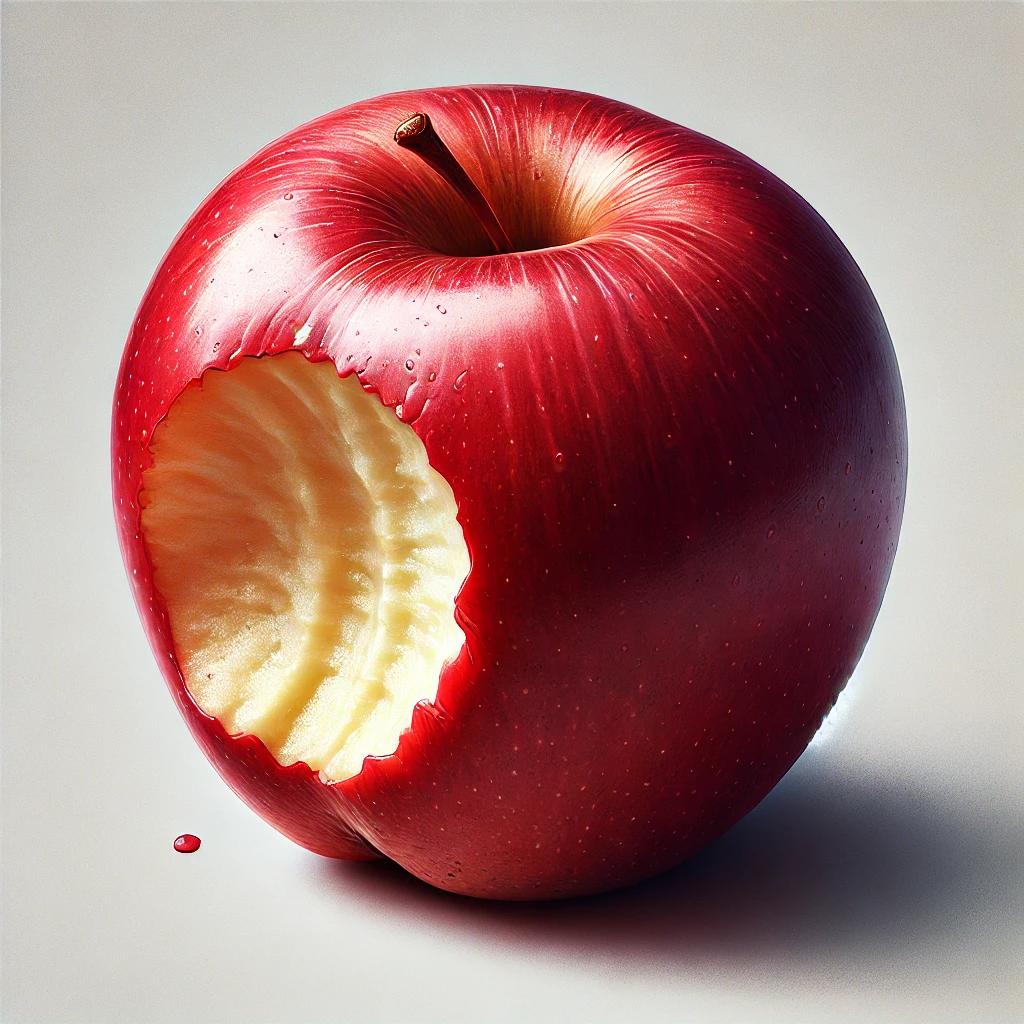
Etiqueta: orgánico